Black Ven

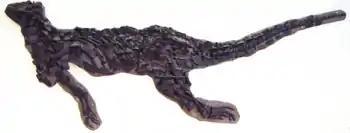
Fossil "Scelidosaurus" in the Charmouth Heritage Coast Centre

The Black Ven has been historically renowned for paleontology. Mary Anning found an ichthyosaurus in The Spittles, and James Harrison found the first fossil remains of a "Scelidosaurus" while quarrying Black Ven in 1858. In 2001, the Black Ven and the whole of Lyme Bay became part of the Jurassic Coast World Heritage Site.